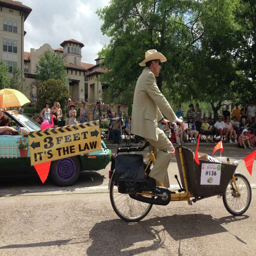
a bicyclist rides to raise awareness of the city 's safe passing law , which requires drivers to give cyclists and pedestrians feet of space